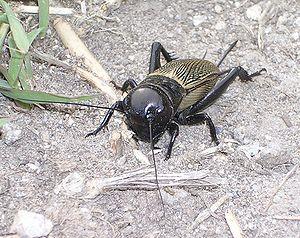
Gryllus est un genre d'insectes orthoptères de la famille des grillidés.